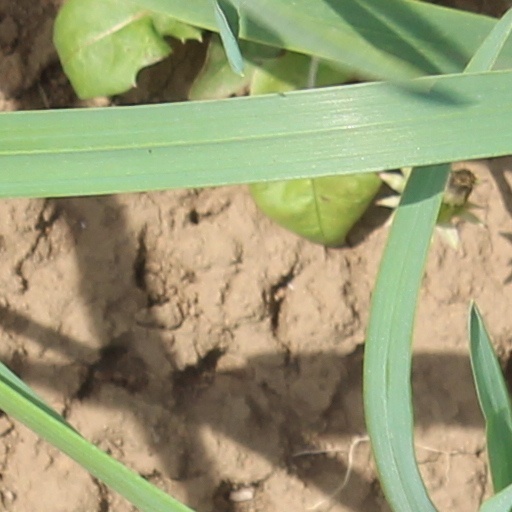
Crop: wheat